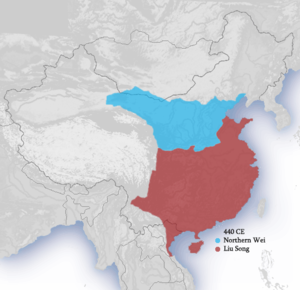
La dynastie Song du Sud ou dynastie Liu-Song, régna en Chine du Sud de 420 à 479 lors de la période des Dynasties du Nord et du Sud, durant laquelle la Chine fut divisée entre une succession d'États dominant sa partie méridionale et d'autres dominant sa partie septentrionale. Dans le Sud, elle fut précédée par la dynastie des Jin orientaux et suivie par la dynastie Qi du Sud.
La liste des monarques de Chine réunit les rois et empereurs qui ont régné sur les différentes parties de la Chine jusqu'à l'abolition de la monarchie, en 1912. Le titre de « roi » est porté jusqu'à l'avènement de Qin Shi Huang, en 247 av. J.-C., qui prend le titre d'« empereur ».
Les Wei du Nord sont une dynastie des périodes des Seize Royaumes et des Dynasties du Nord et du Sud, qui régna en Chine du Nord de 386 à 534.